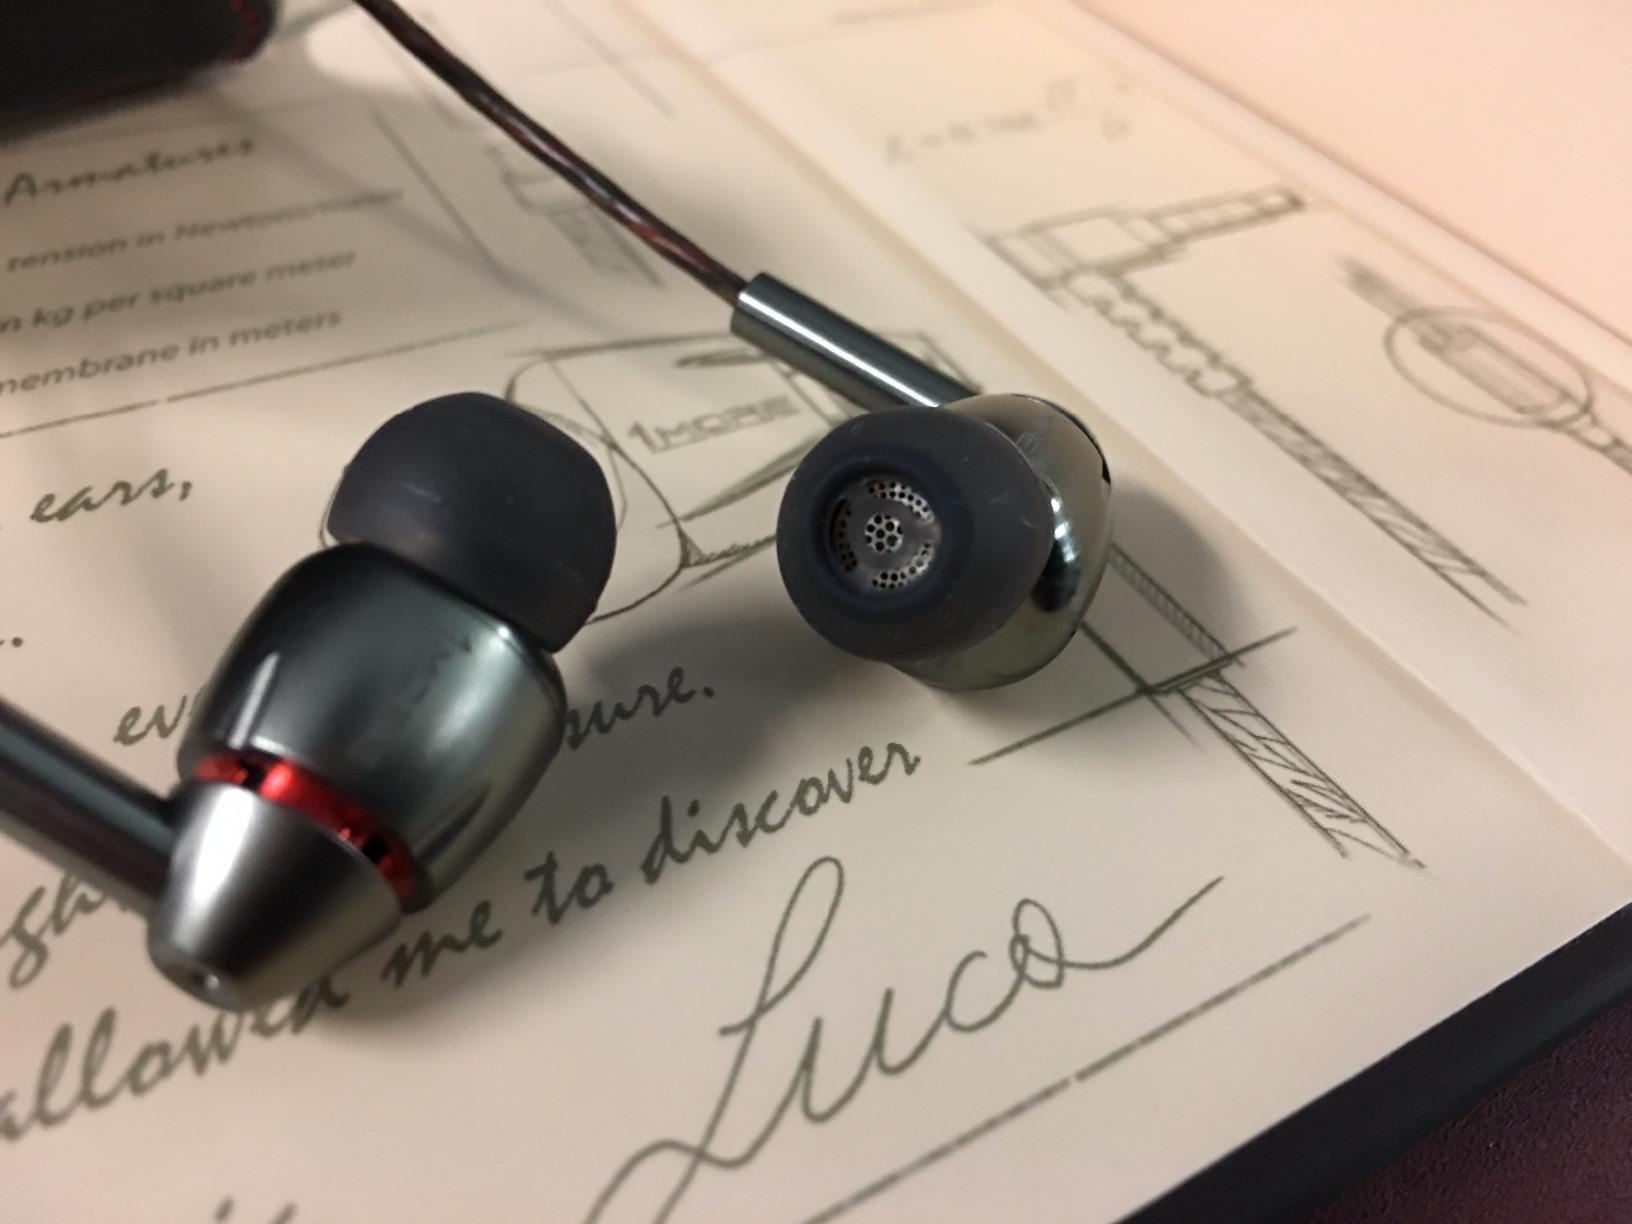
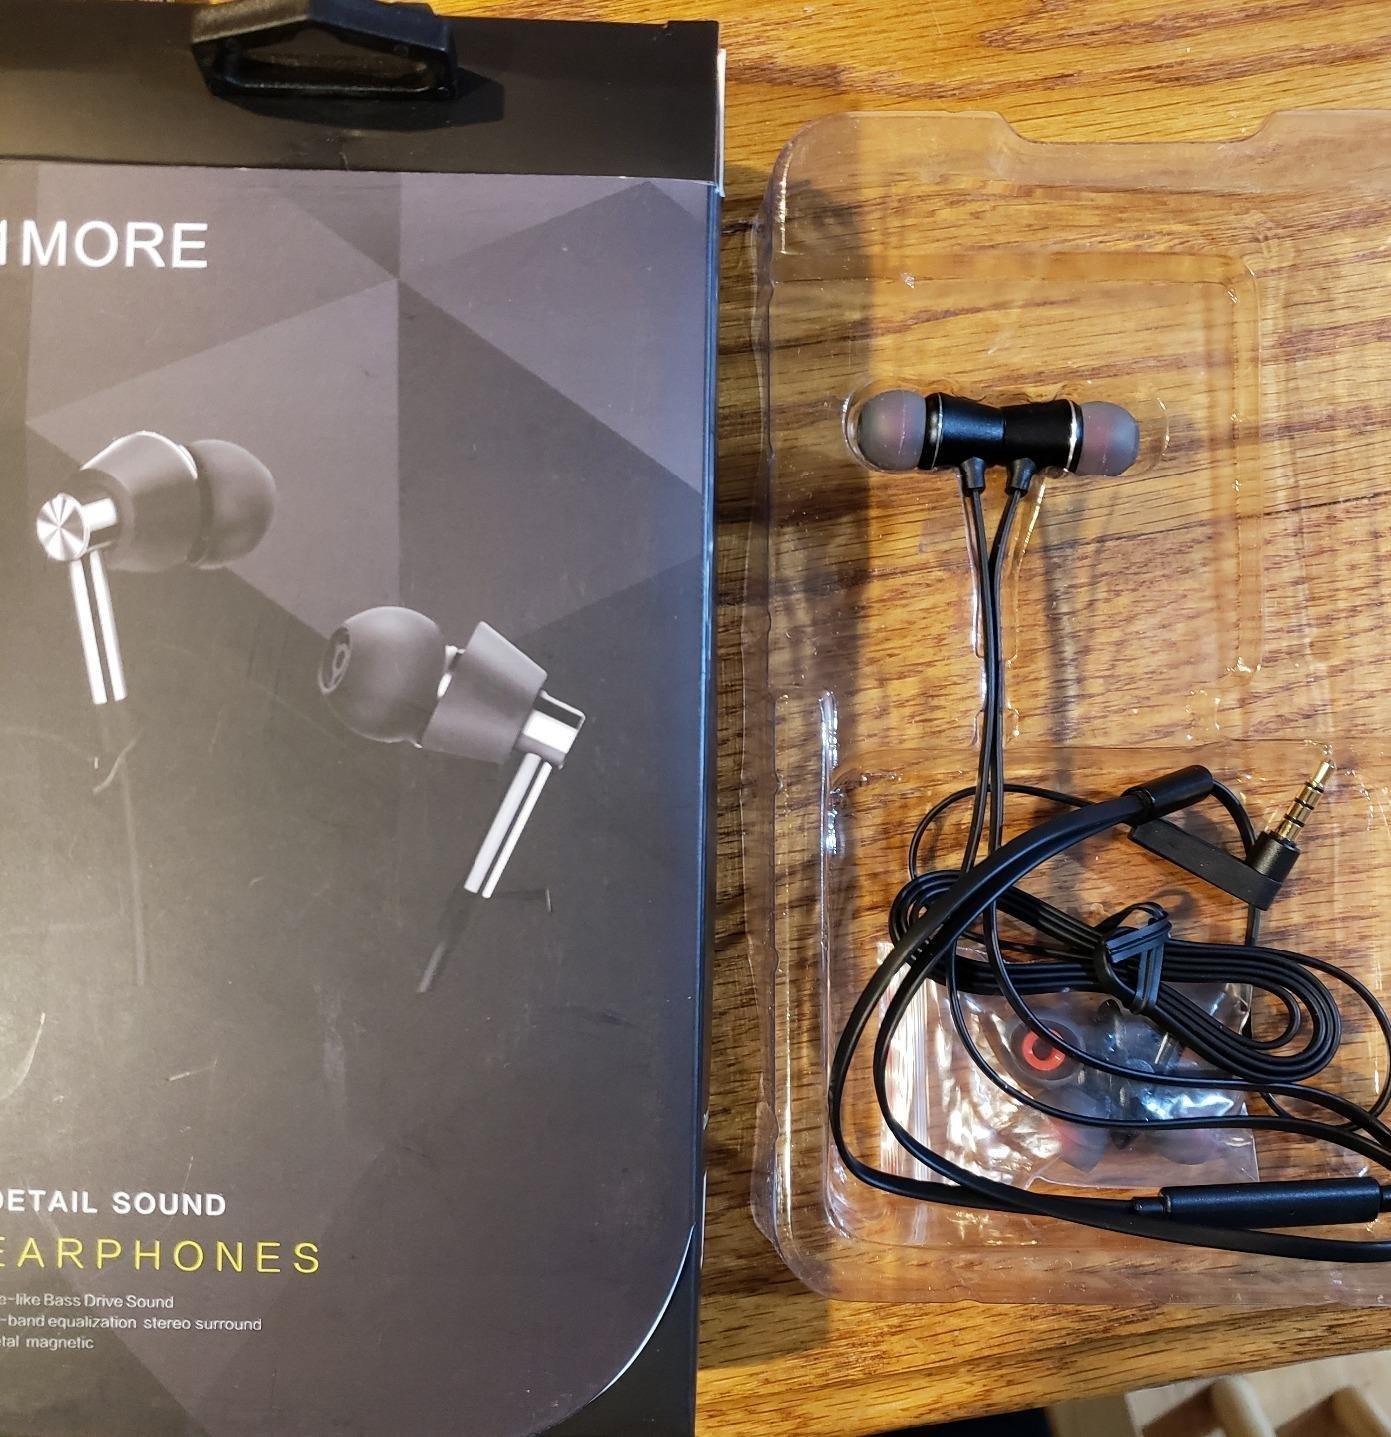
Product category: headphones
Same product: yes